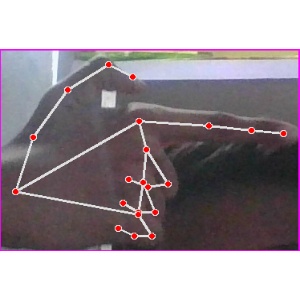
अक्षर: ब